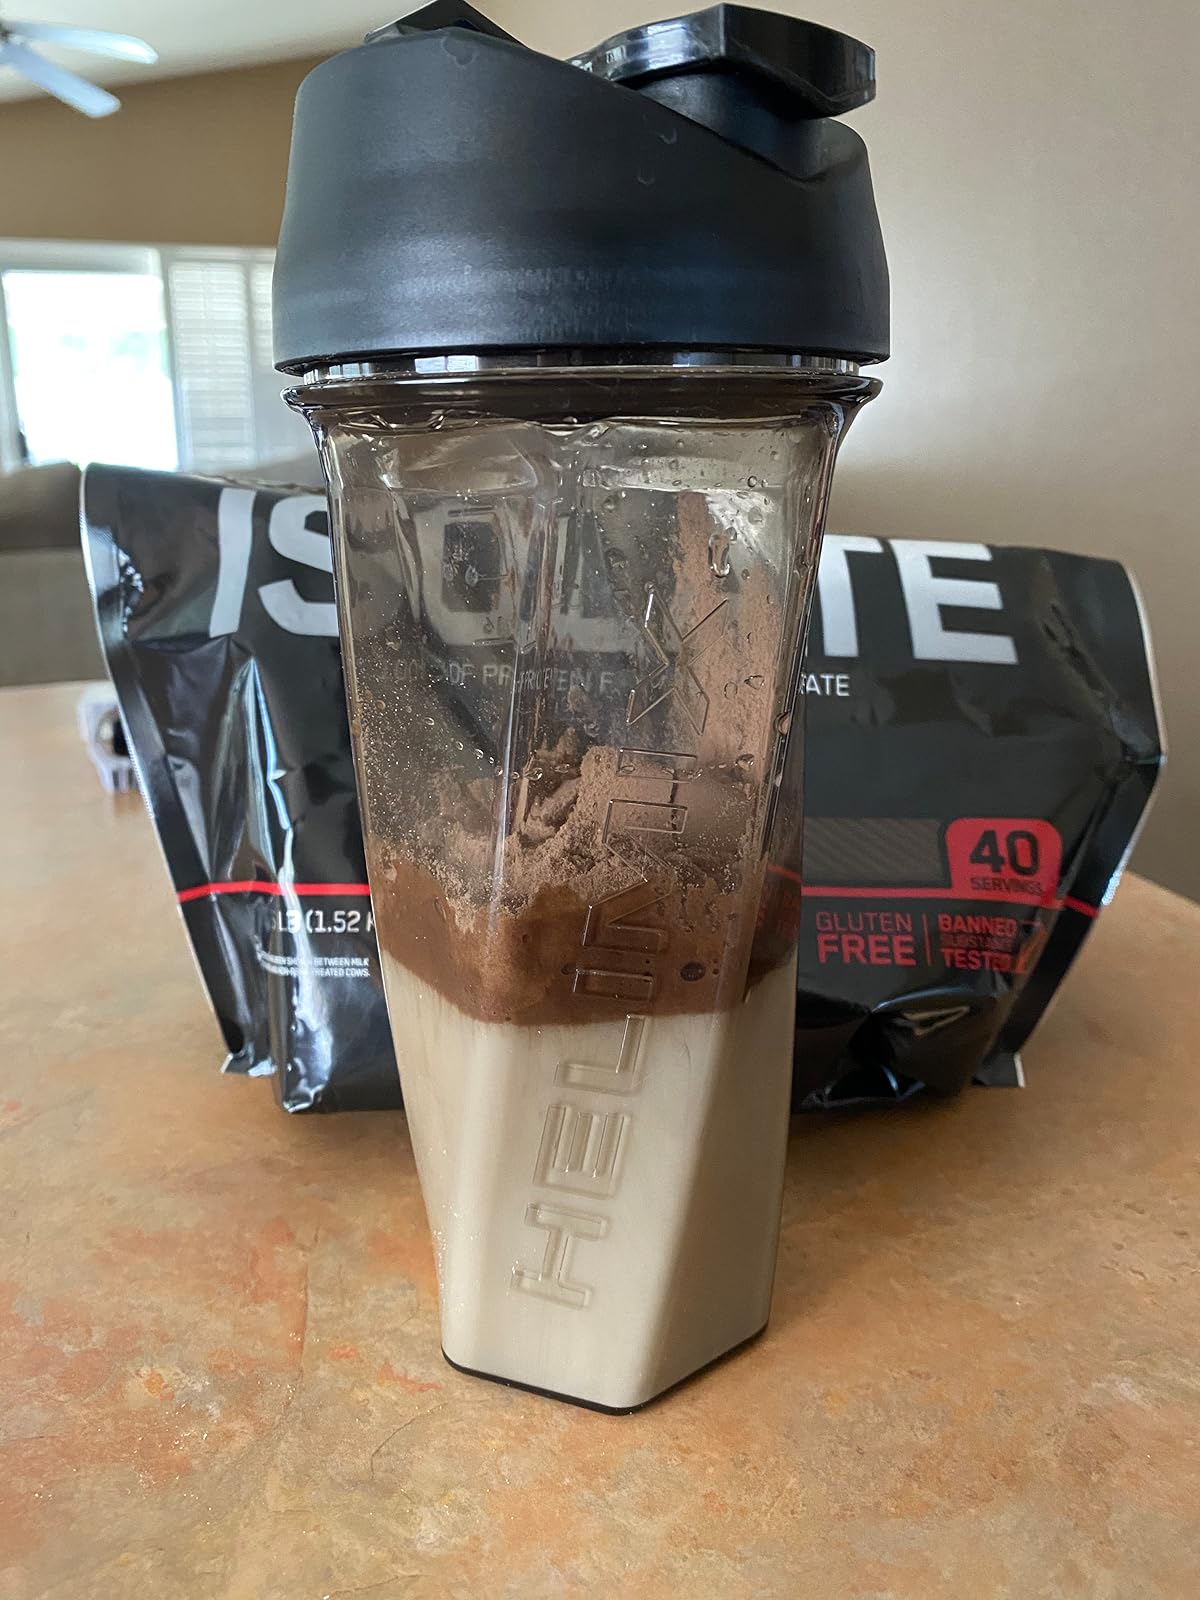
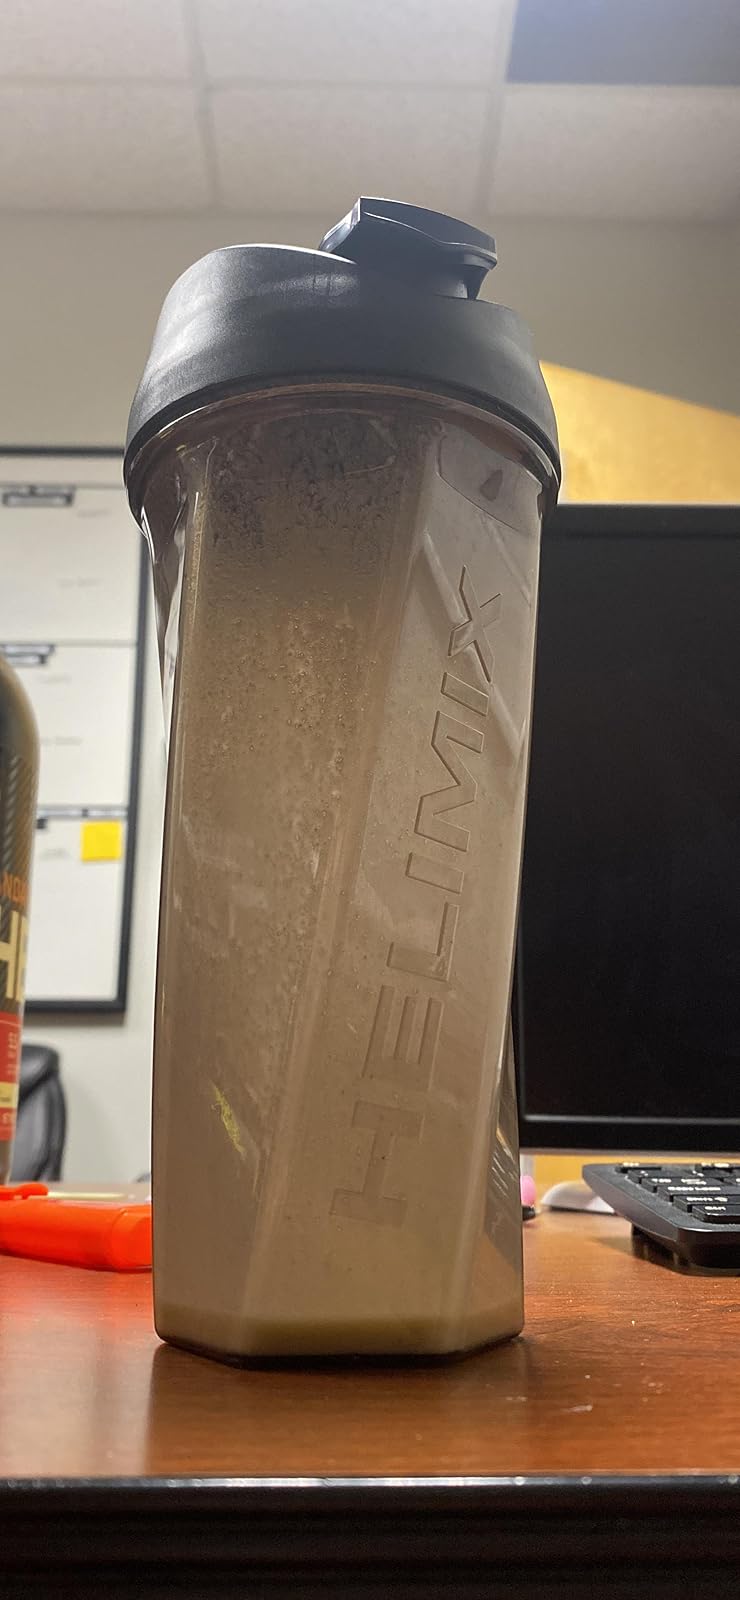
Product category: items_blender
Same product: yes